Spokane Shock

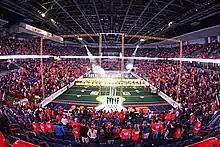
Fans at a game in 2013

Spokane Shock arena football attendance records show the largest crowds: 10,662 vs. Tennessee Valley (Arena Cup 9 - August 25, 2008); 10,659 twice during 2008 regular season, and smallest crowds: 7,267 vs. Stockton 2009 playoffs (August 1, 2009); 9,387 vs. Stockton on March 30, 2006 (inaugural game).